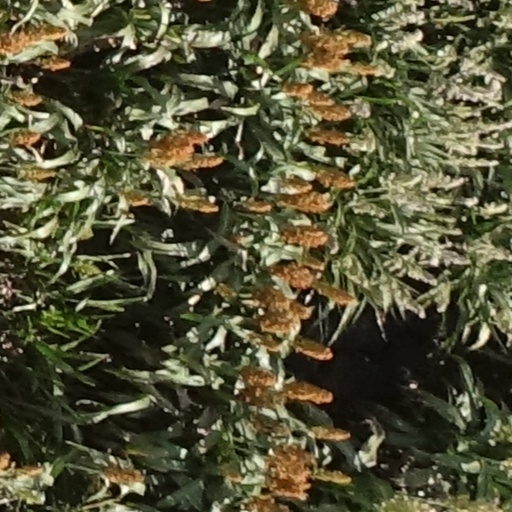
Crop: sorghum